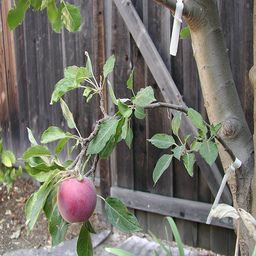
Label: Apple